Big Brother 6 (American season)

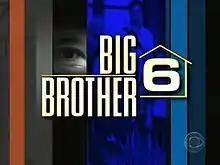
"Big Brother 6" logo

Big Brother 6 is the sixth season of the American reality television series "Big Brother". It is based upon the Dutch series of the same name, which gained notoriety in 1999 and 2000. The series premiered on CBS on July 7, 2005, and lasted eleven weeks until the live finale on September 20, 2005. This season was the second to be accompanied by the "" spin-off series, which was viewable online and discussed the events of the game. The sixth season saw a moderate decline in ratings. The season premiered to a total of 8.47 million viewers, the lowest premiere numbers since 2001. Though the finale had a total of ten million viewers, the series averaged 7.24 million viewers, a series low at the time. "Big Brother 6" featured a total of 14 HouseGuests, the same number that was featured in the previous season. This was the highest number of initial HouseGuests to enter the house, due to the twin twist the previous season. The series ended after 80 days, in which HouseGuest Maggie Ausburn was crowned the Winner, and Ivette Corredero the Runner-Up.